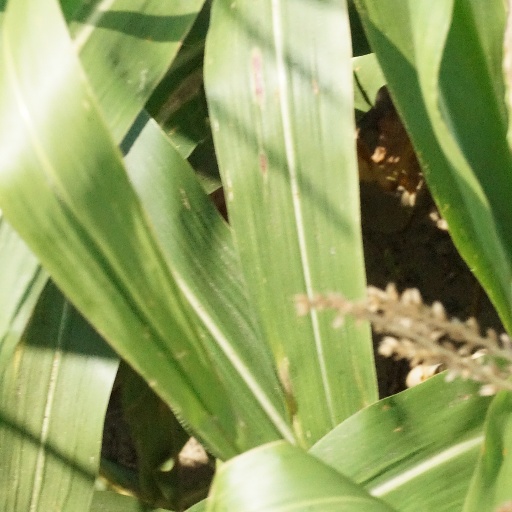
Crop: maize; corn